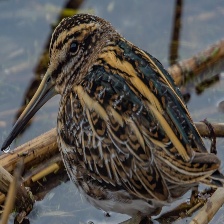
Species: JACK SNIPE
Scientific name: LYMNOCRYPTES MINIMUS